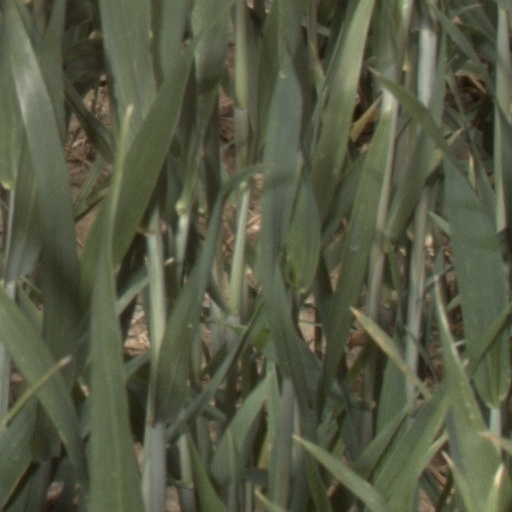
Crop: wheat